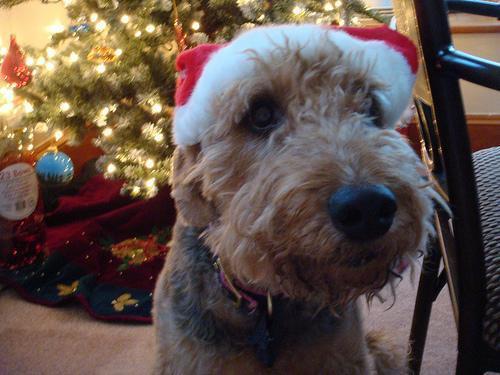
Airedale